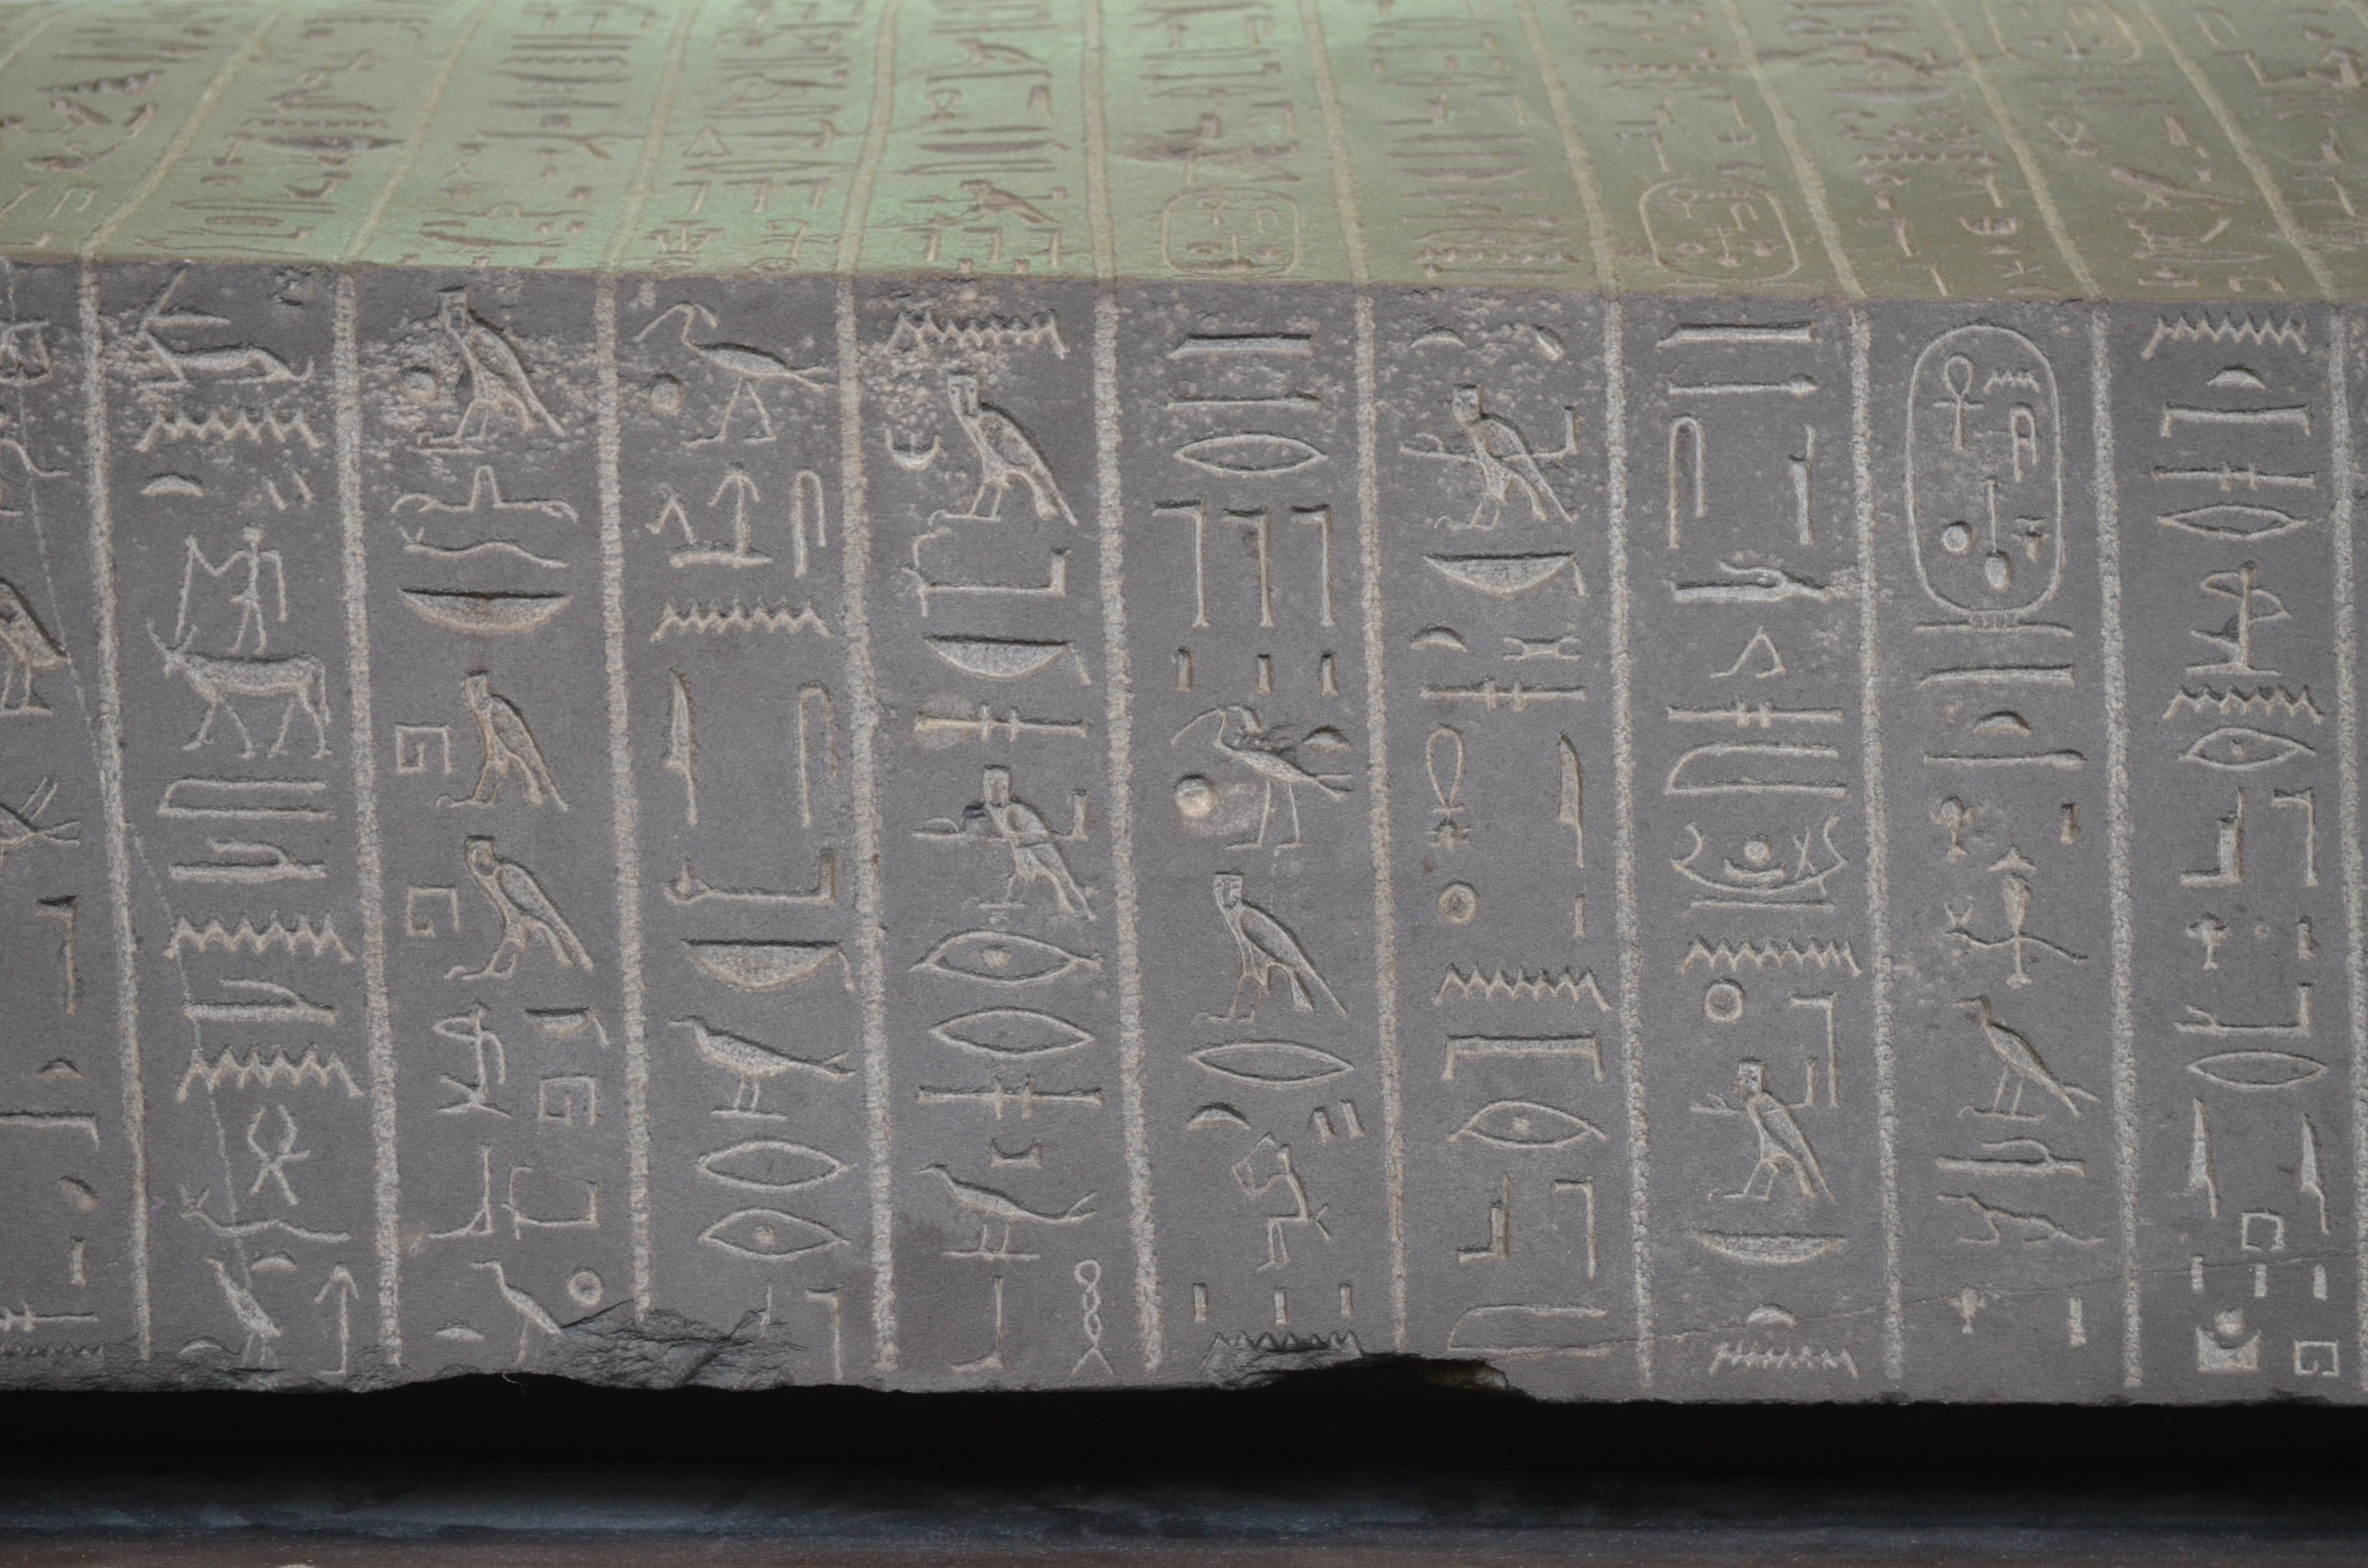
rock, architecture, wood, antique, desert, number, building, old, wall, stone, monument, tourist, travel, symbol, africa, ancient, landmark, historic, tourism, egypt, font, sculpture, art, archaeology, temple, text, ruins, civilization, archeology, culture, carved, history, famous, carving, luxor, relief, traditional, egyptian, pharaoh, flooring, hieroglyphic, hieroglyph